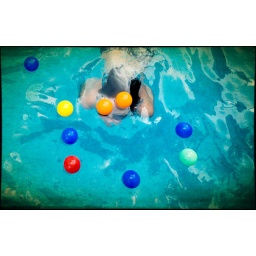
J diving under coloured plastic balls